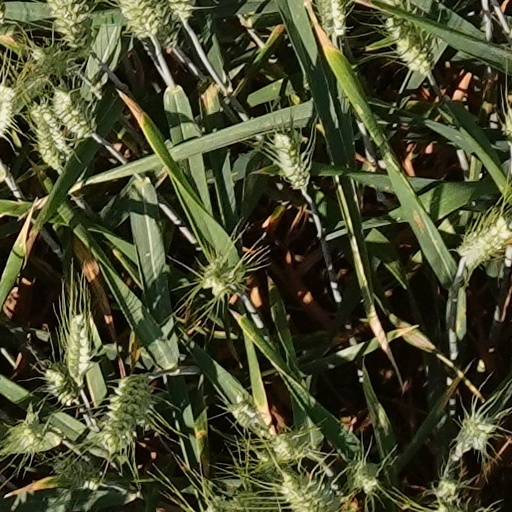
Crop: wheat